Progradungula otwayensis

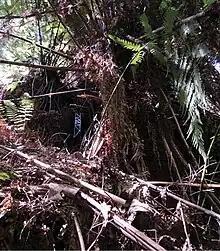
Catching ladder of "P. otwayensis" in the hollow of a large tree fern

Odd-clawed spiders are nocturnal. During the day, they rest inside their retreats in the tree hollows. An hour or so after sunset, they emerge to build their webs or to hunt.